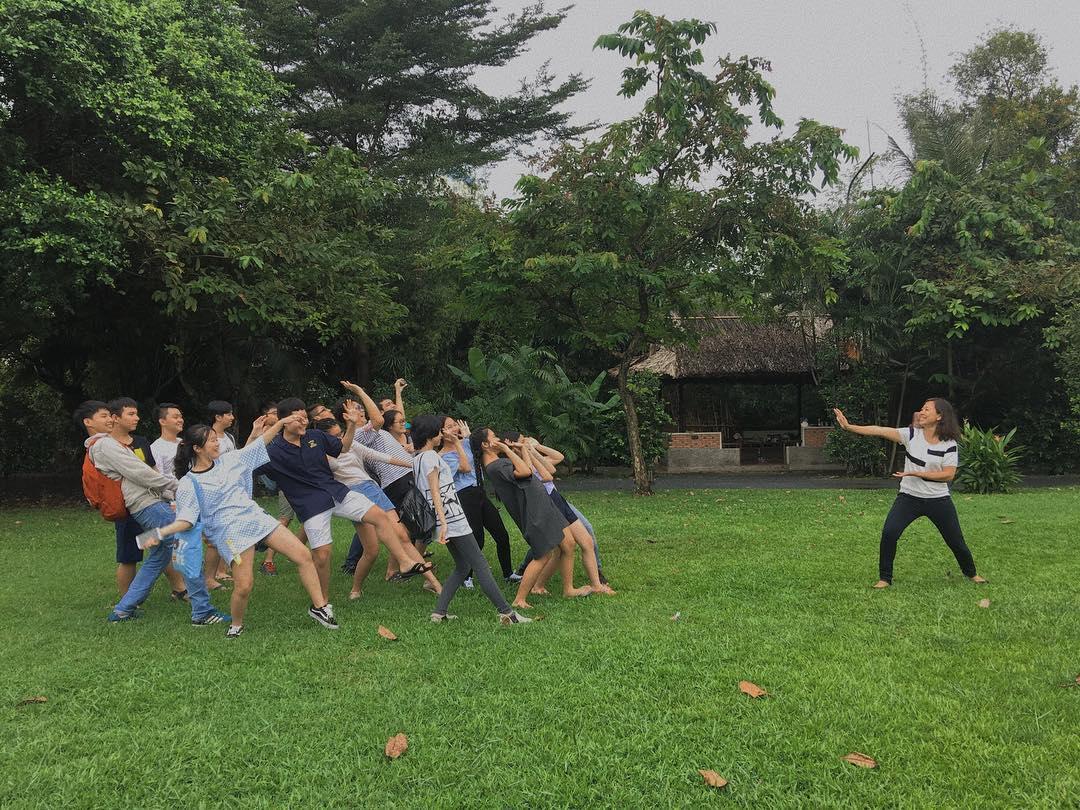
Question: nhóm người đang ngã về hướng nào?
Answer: nhóm người đang ngã về sau